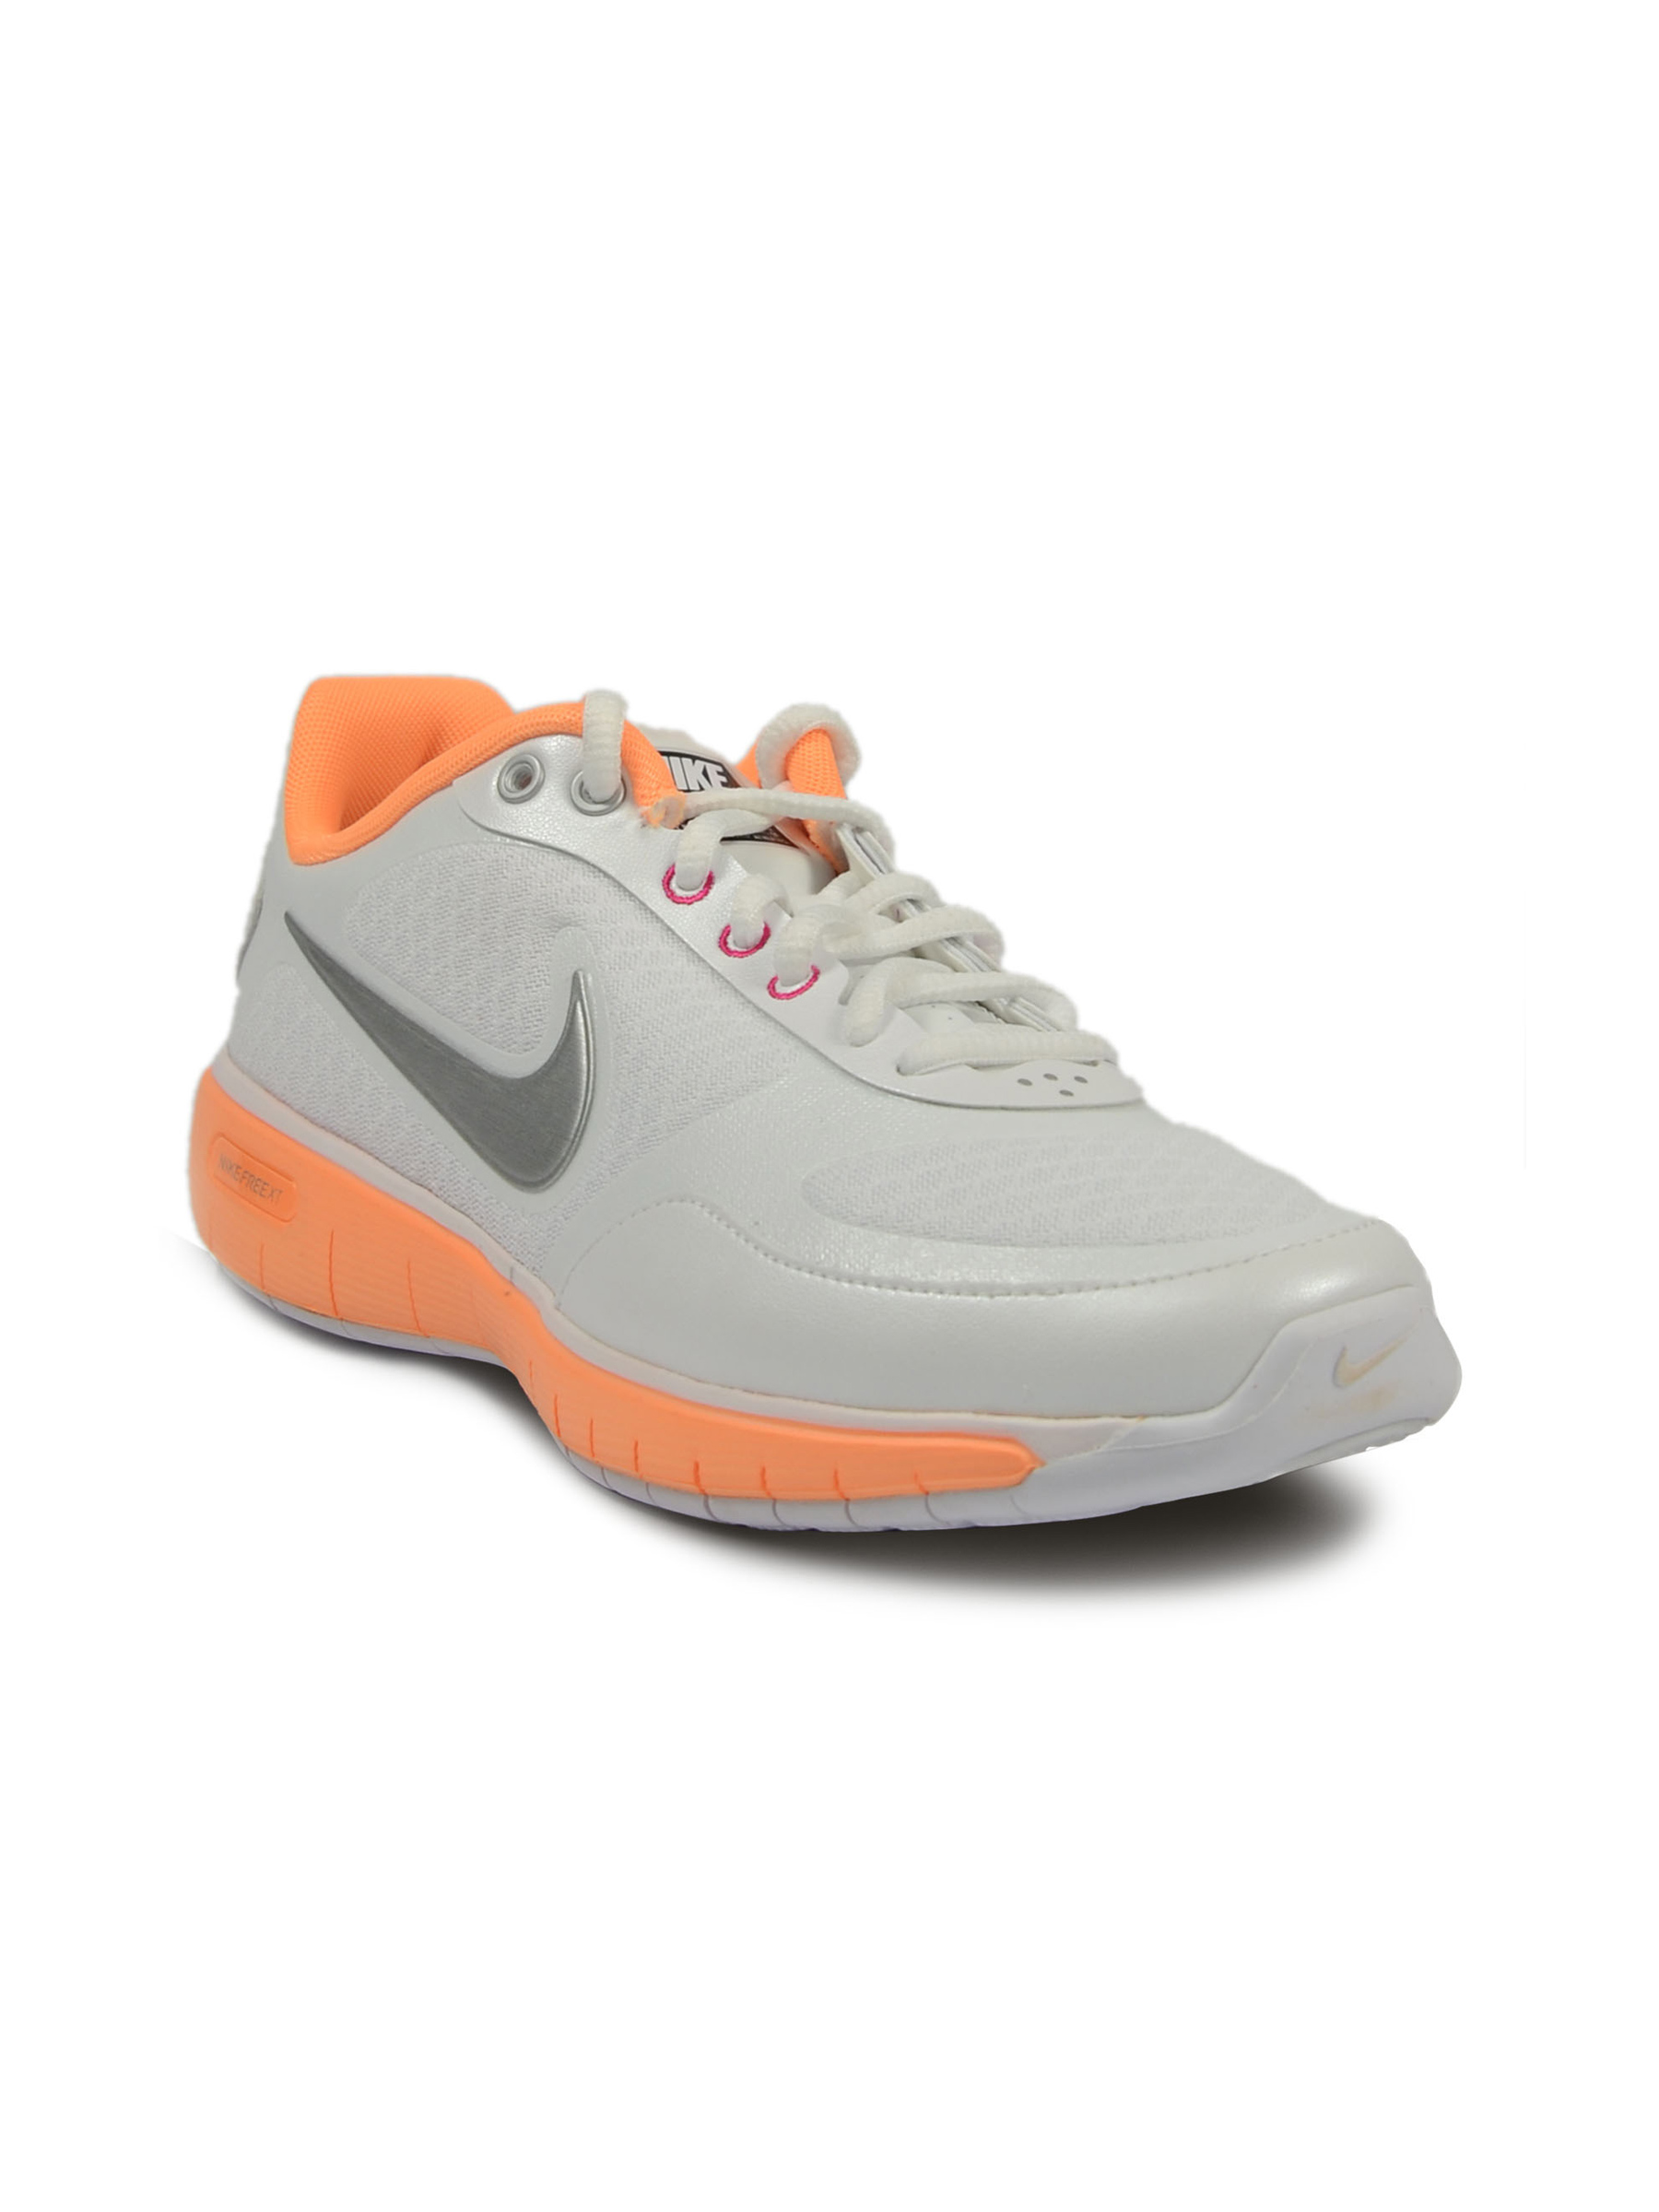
Nike Women's Free Everyday White Orange Shoe
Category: Footwear / Shoes / Sports Shoes
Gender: Women
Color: White
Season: Summer 2011
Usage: Sports